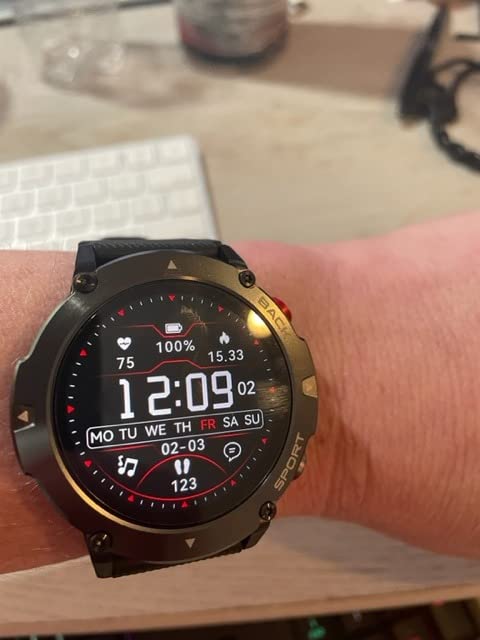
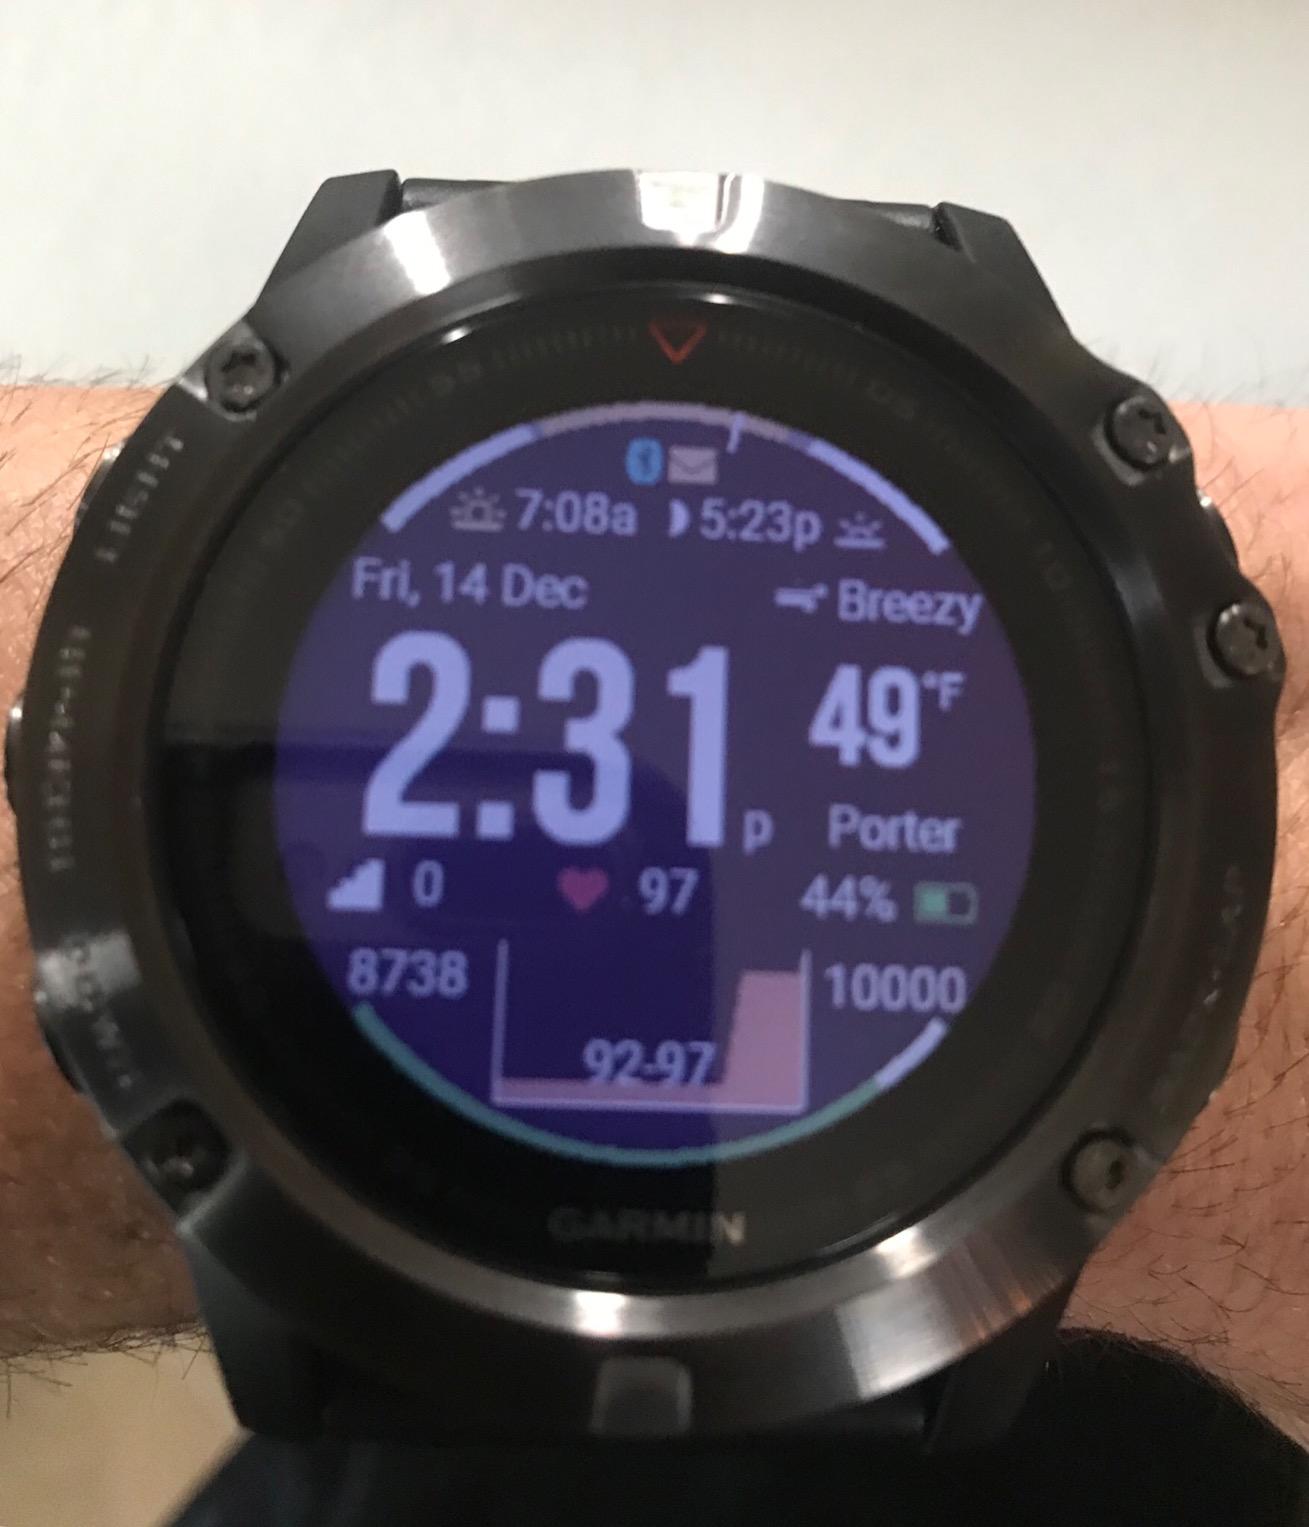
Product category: smartwatch
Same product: no